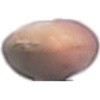
Label: Hazelnut 1